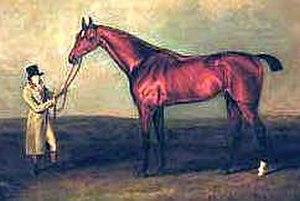
Le Derby Stakes, aussi appelé Le Derby, et mondialement connu sous le nom de Derby d'Epsom, est une course hippique de plat.